Jack Ridley (pilot)

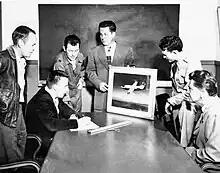
XS-1 Research Team. Jack Ridley is 2nd from right.

Colonel Jackie Lynwood Ridley (June 16, 1915 – March 12, 1957) was an aeronautical engineer, USAF test pilot and chief of the U.S. Air Force's Flight Test Engineering Laboratory. He helped develop and test many Cold War era military aircraft. He worked on the Bell X-1, the first aircraft to achieve supersonic flight, and was highly respected among fellow test pilots, most notably Chuck Yeager, for his engineering skills.